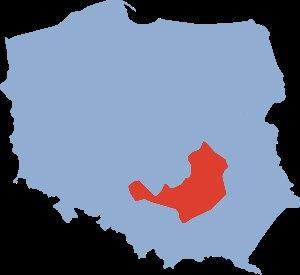
La voïvodie de Kielce était une unité de division administrative et un gouvernement local de Pologne ayant subi des changements au cours des années 1918-1939, 1945-1950, 1950-1975 et 1975-1998.